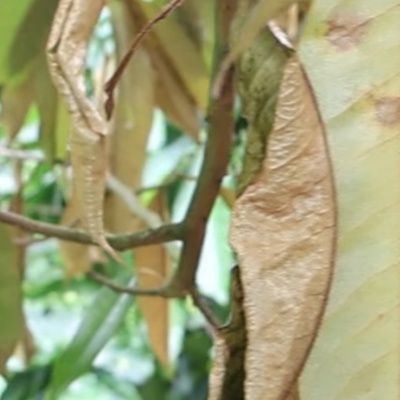
Label: Leaf_Rhizoctonia